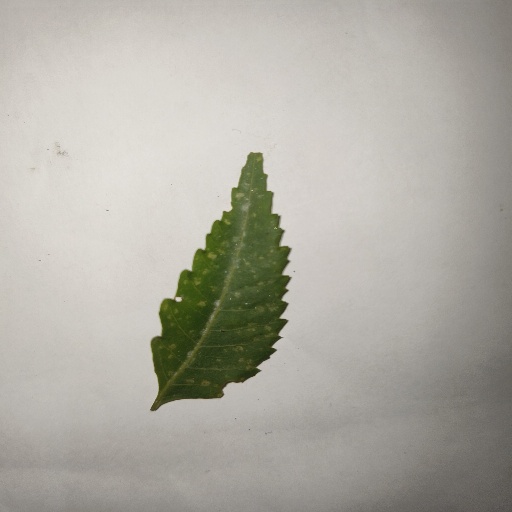
Species: Neem
Leaf condition: Powdery Mildew